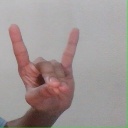
अक्षर: श